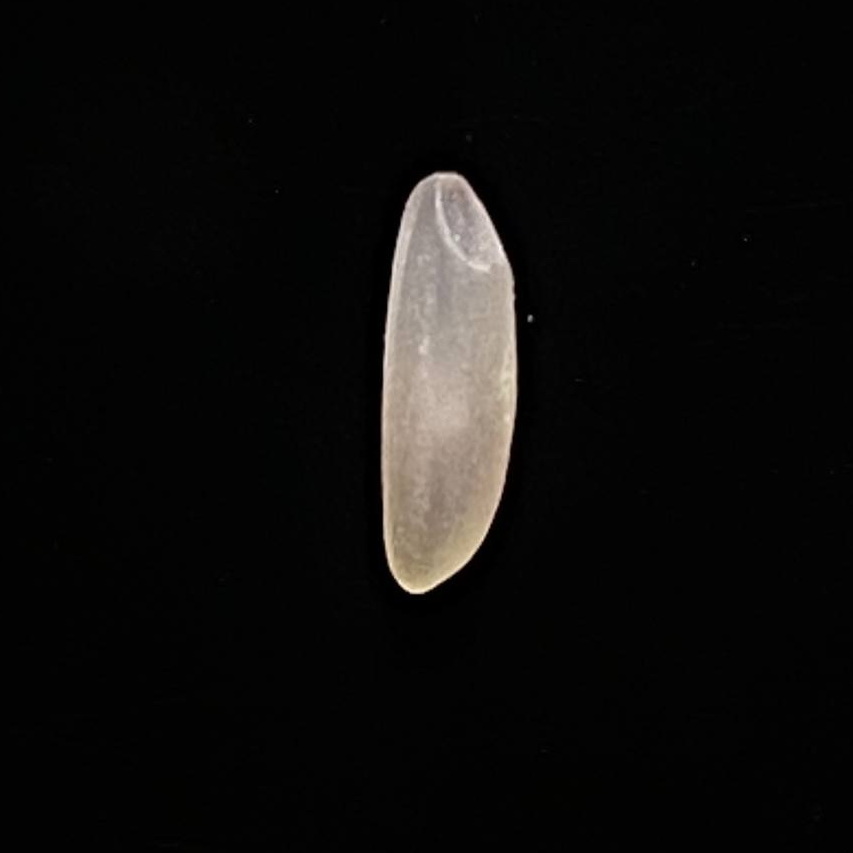
Rice variety: Shampakatari